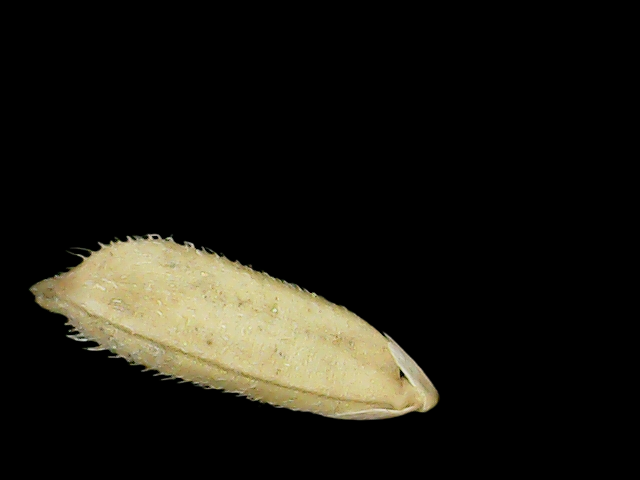
Rice variety: Binadhan23